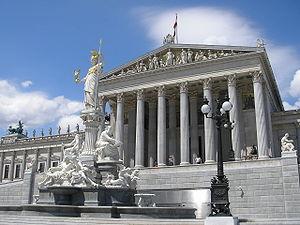
Autriche, Vienne, Image of the Austrian parliament building (Reichsratsgebäude), constructed by Baron Theophil von Hansen in the neo-classic style.